Broad Channel, Queens

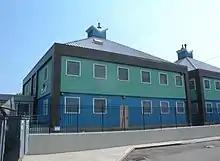
PS 47

Broad Channel is connected to the rest of Queens via four bridges: the tolled, vehicular Cross Bay Veterans Memorial Bridge to the south; the free, vehicular Joseph P. Addabbo Memorial Bridge to the north; and the two IND Rockaway Line swing bridges. Cross Bay Boulevard, the island's only through road, traverses the two vehicular bridges, both of which also carry bicycle and pedestrian traffic. Lying between Howard Beach and the Rockaway Peninsula, it is connected to those communities by these bridges, at either end of the island.